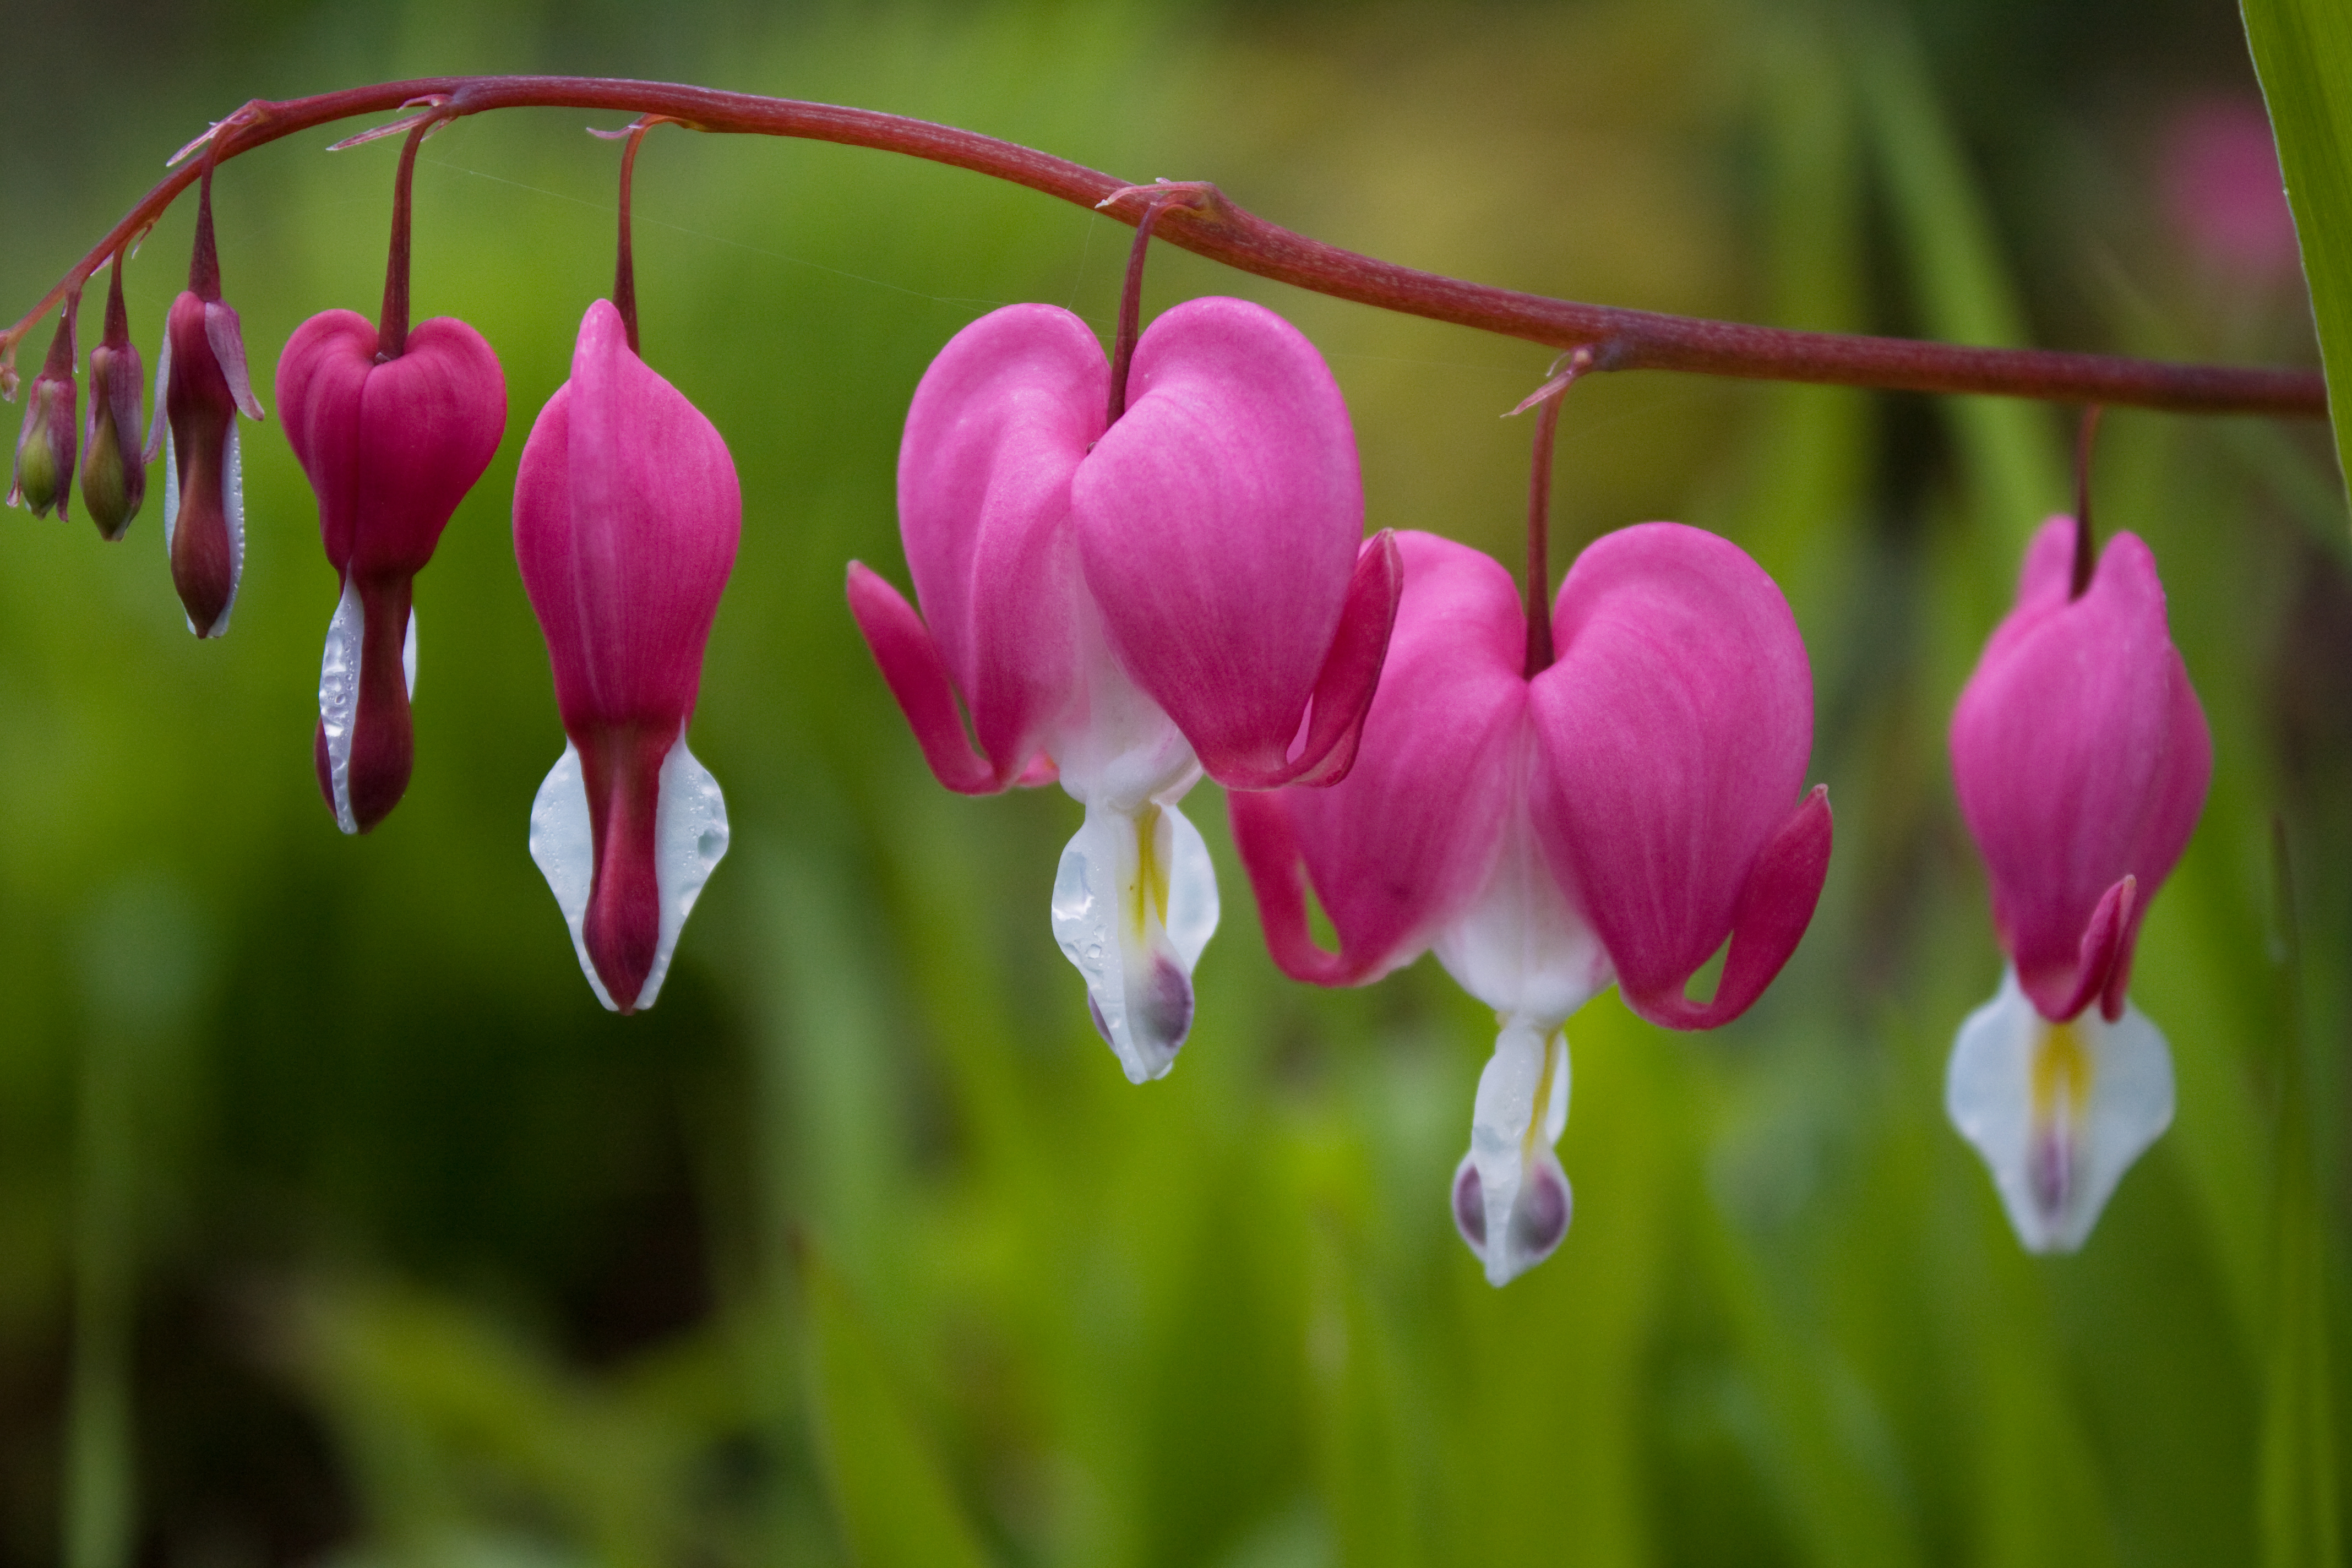
blossom, plant, flower, petal, heart, canon, botany, garden, flora, wildflower, eos, rebel, the, hearts, evolution, oregon, ian, bleeding, sane, silverton, xsi, macro photography, flowering plant, dgital, plant stem, land plant